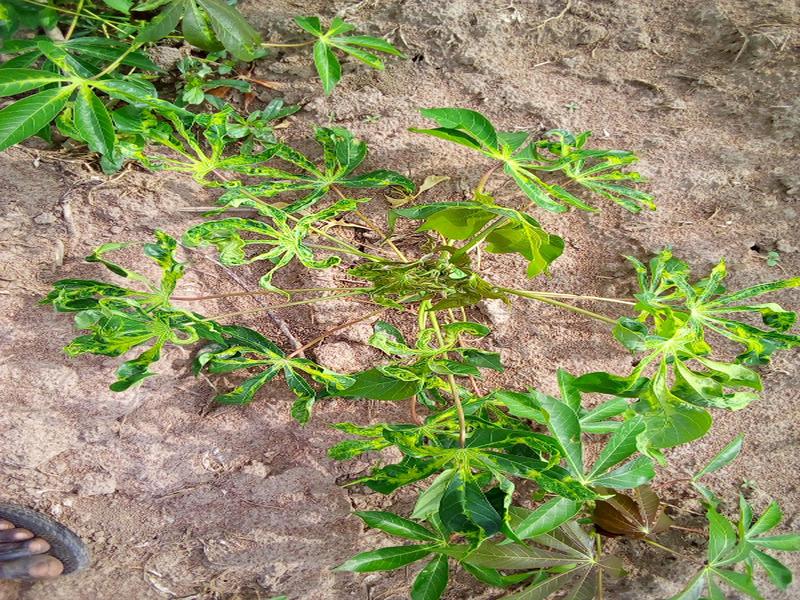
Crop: cassava
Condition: mosaic_disease